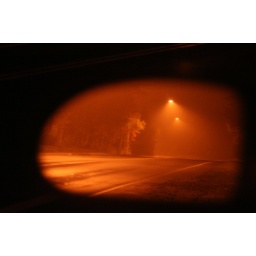
street lights in car mirror